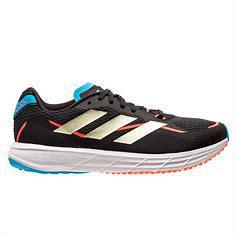
Brand: Adidas
Model: SL20